Chris Avram

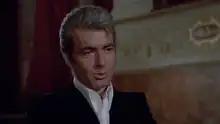
Chris Avram in "The Killer Reserved Nine Seats"

Chris Avram (born Cristea Avram; 31 August 1931 – 10 January 1989) was a Romanian-Italian film actor.